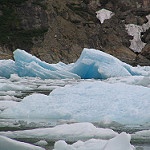
Label: glacier